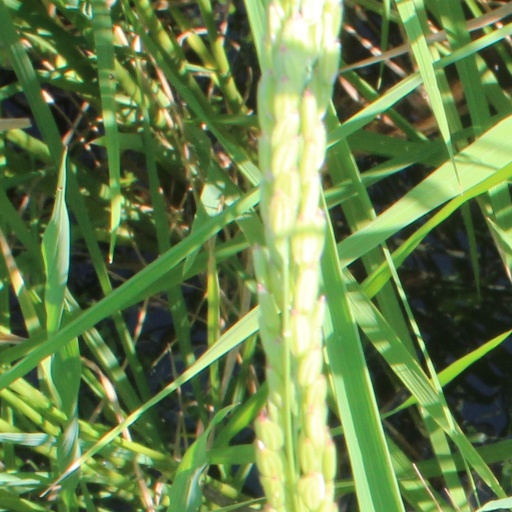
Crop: rice